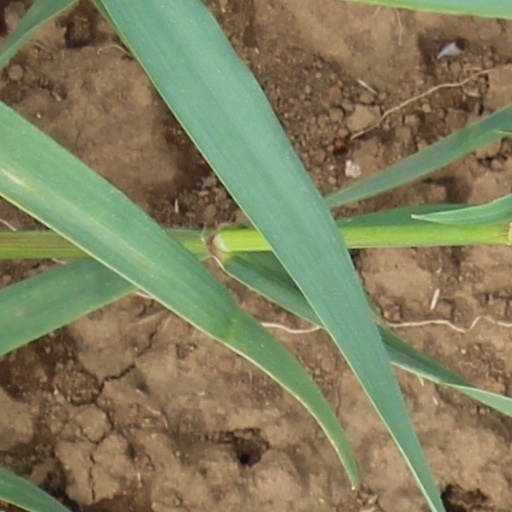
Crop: wheat